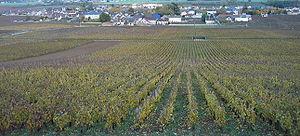
La côte de Nuits est une zone étroite qui se situe dans le département de la Côte-d'Or, au nord et au sud de la ville de Nuits-Saint-Georges.
Le la-tâche est un vin français d'appellation d'origine contrôlée produit sur le climat de La Tâche à Vosne-Romanée, en Côte-d'Or. Il est classé parmi les grands crus de la côte de Nuits.